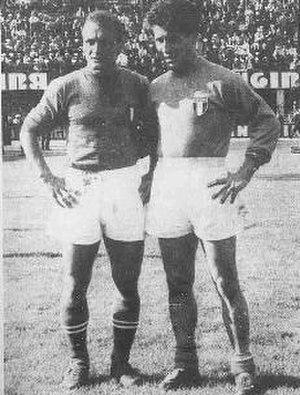
Giacomo Losi, né le 10 septembre 1935 à Soncino en Lombardie, est un joueur de football international italien, qui évoluait au poste de défenseur, avant de devenir ensuite entraîneur.